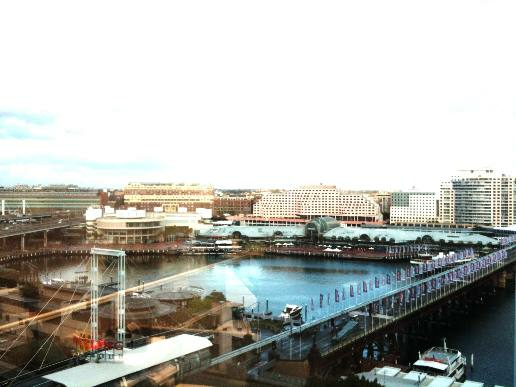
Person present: No